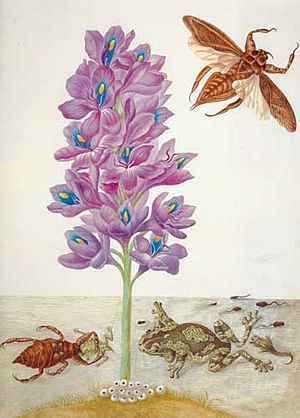
Maria Sibylla Merian / Galleri
Maria Sibylla Merian var tysk-hollandsk botaniker, entomolog og billedkunstner med speciale i afbildning af insekter og blomsterkompositioner Hun hører til den yngre frankfurter-linje af Merian-familien fra Basel og voksede op i Frankfurt am Main.